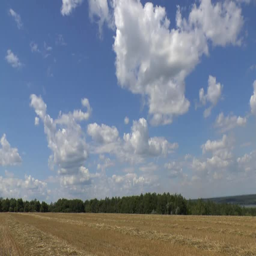
the oblique field and movement of clouds